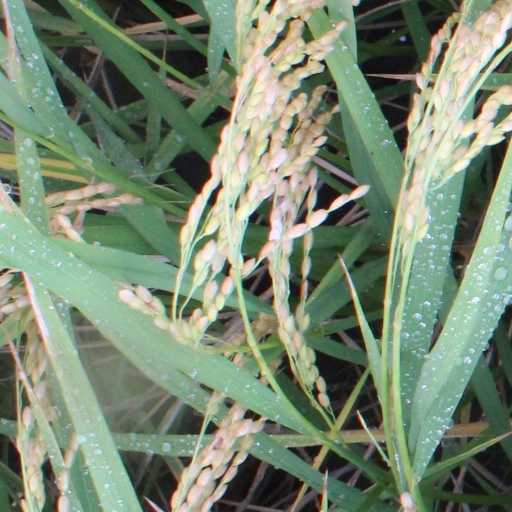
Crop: rice